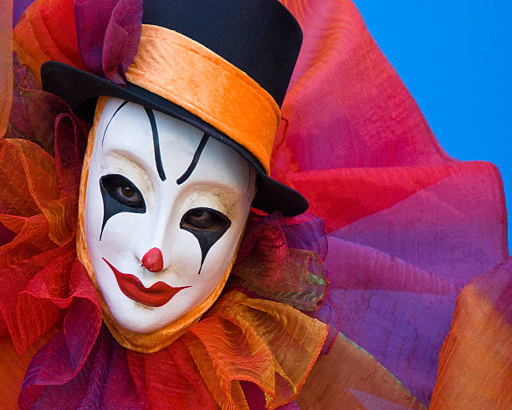
a portrait of a stunning sad clown